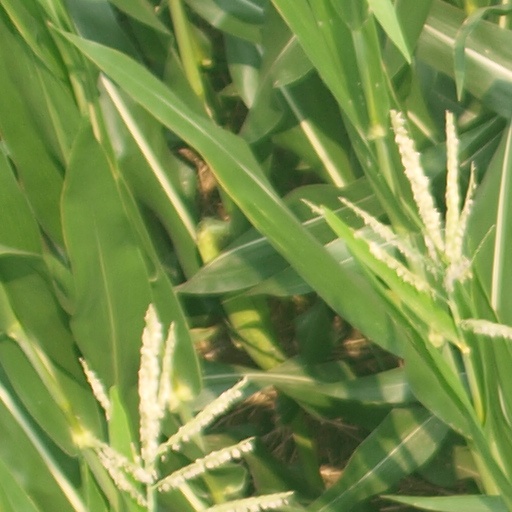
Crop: maize; corn